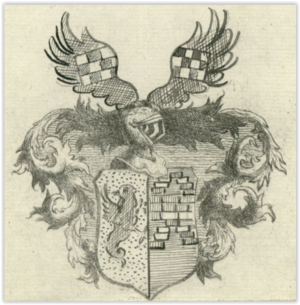
Armoiries de la famille balte (von) BUCHOW ou BUCHAU.
Buchow est le patronyme d'une famille de la noblesse germano-balte originaire de Poméranie.